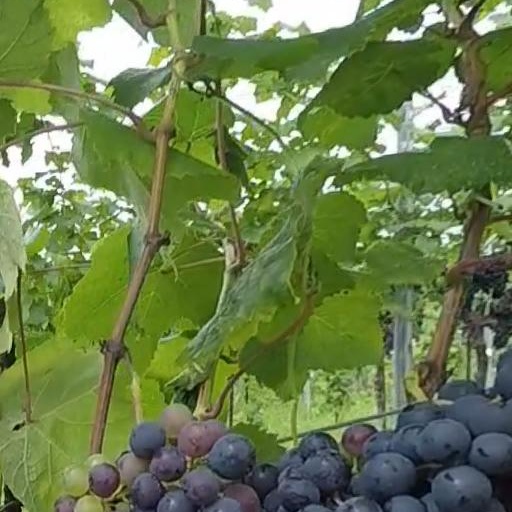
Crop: grape